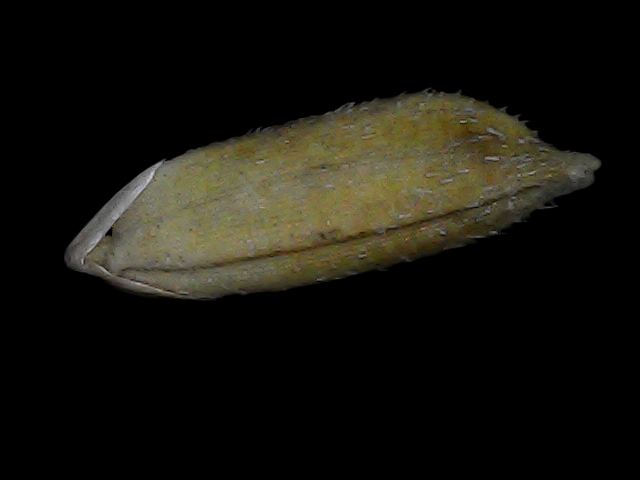
Rice variety: Bd93